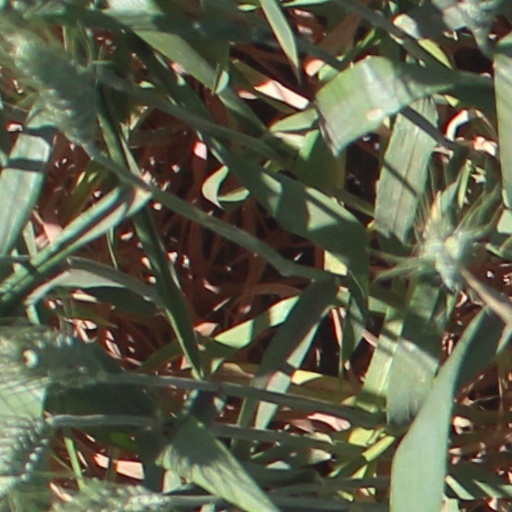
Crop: wheat